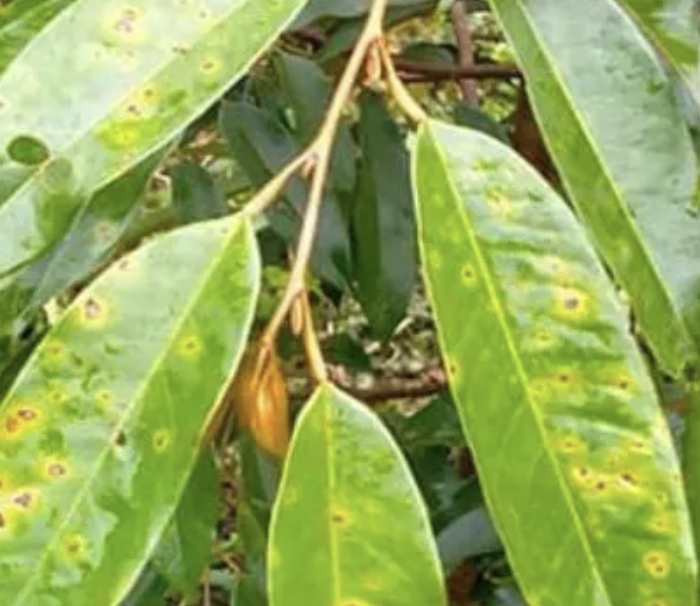
Label: canker_disease